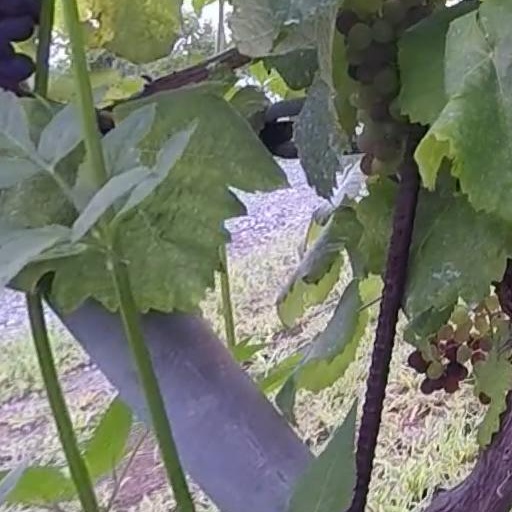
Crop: grape